Utah monolith

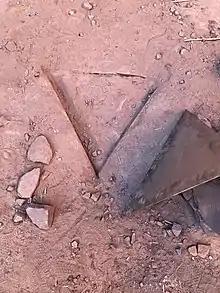
The site of the monolith following its removal, in a picture taken on November 28, 2020

The Utah division of the Bureau of Land Management (BLM) said that it received credible reports that the monolith was removed on the evening of November 27, 2020, by a then-unknown party, now known to be the Moab-based recreationists Andy Lewis, Sylvan Christensen, Homer Manson, and an anonymous companion. Several adventure photographers posted details and pictures about the dismantling and removal of the monolith. One witness reported that the four men had pushed the monolith over without tools, while onlookers watched, saying "this is why you don't leave trash in the desert" before breaking it apart and carrying away the pieces in a wheelbarrow. The group referred to the conservation ethic of "Leave No Trace". Photos of the site afterwards posted by visitors showed that all was left was a triangular metal piece (see photo), and witnesses reported seeing a pickup truck driving away from the site, carrying an object, as they approached.